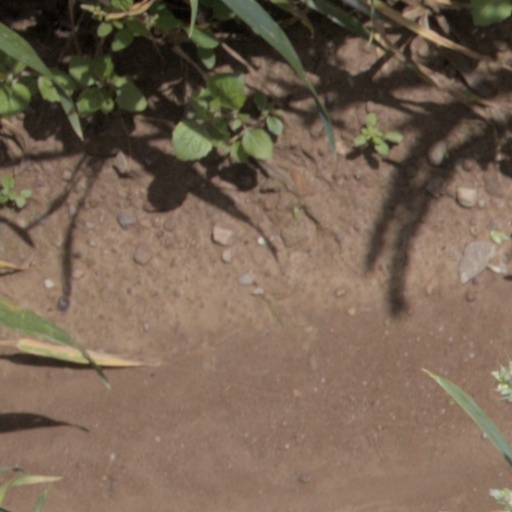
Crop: wheat